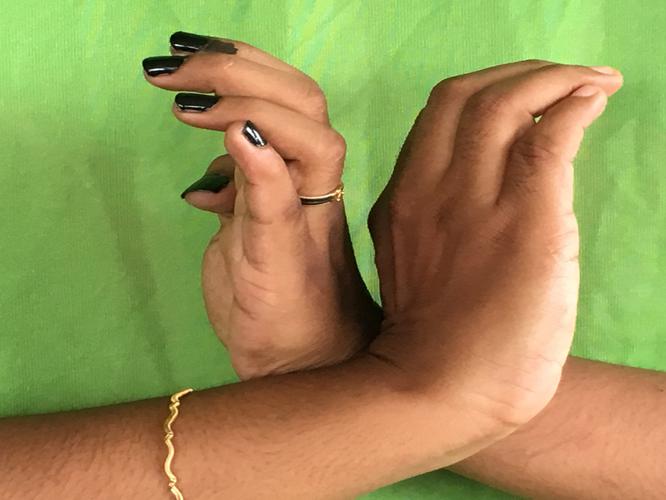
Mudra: Nagabandha
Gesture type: double_hand